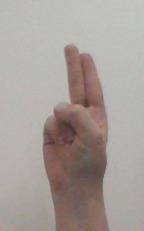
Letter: taa